John Reed Fitness

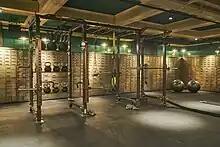
John Reed Studio using parts of the safe-deposit room in Vienna

Some studio locations are housed in historically relevant buildings. In Salzburg, Austria, a former cinema was converted to retain many old features. Cardio training, for example, takes place in front of the big cinema screen.